Regina Maria Pia-class ironclad

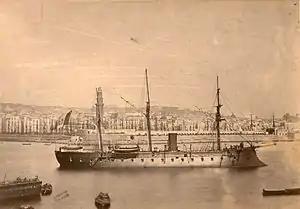
"Castelfidardo" in Naples in late 1866

All four ships of the class entered service in time to see action during the Third Italian War of Independence against the Austrian Navy in 1866. Persano, now the commander of the Italian fleet, adopted a cautious strategy and conducted only one major offensive operation, which was directed at the island of Lissa. There, the Austrian fleet under Wilhelm von Tegetthoff attacked the Italians. The four "Regina Maria Pia"s all took part in the ensuing Battle of Lissa. "Regina Maria Pia" had been set on fire and badly burned in the battle, and minor fires were started by Austrian shells aboard "San Martino" and "Castelfidardo", but neither were seriously damaged. "Ancona" emerged relatively unscathed, with only minor damage to her iron plates.